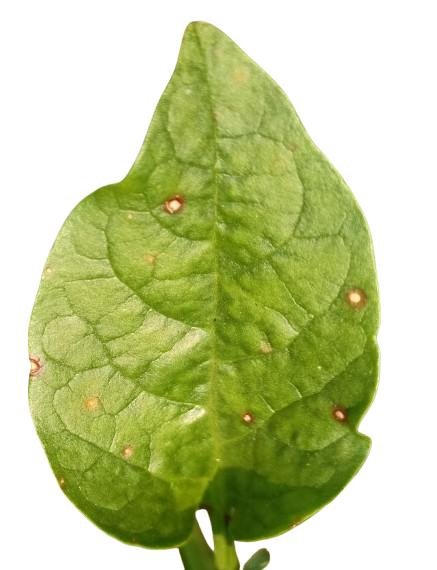
Label: Bacterial-Spot